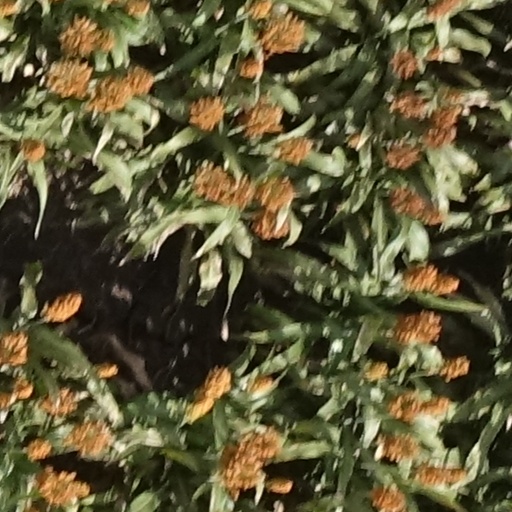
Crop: sorghum